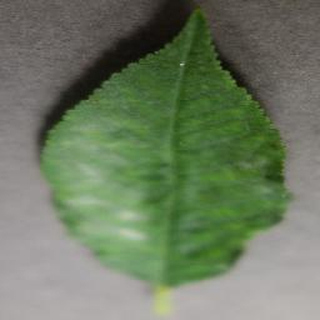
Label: cherry_powdery_mildew